New Year's glasses

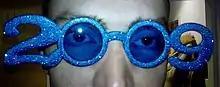

New Year's glasses are novelty eyeglasses in the numerical shape of the coming year usually worn during New Year's Eve parties. They were invented and patented by Richard Sclafani and Peter Cicero in 1992, although other companies have produced similar versions. New Year's glasses' inspiration and popularity arose from the fact that the two digits in the middle of the year number (9 and 0 from the years 1990–2009) had holes suitable for looking through or mounting lenses into.